Southern California

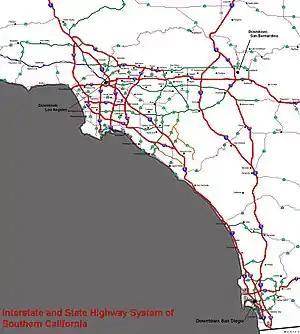
Interstate and state highway system of Southern California

Southern California is one of the largest economies in the United States. It is dominated by, and heavily dependent upon, the abundance of petroleum, as opposed to other regions where automobiles are not nearly as dominant, due to the vast majority of transport that runs on this fuel. Southern California is famous for tourism and the entertainment industry. Other industries include software, automotive, aerospace, finance, biomedical, ports and regional logistics. The region was a leader in the housing bubble from 2001 to 2007, and has been heavily impacted by the housing crash.